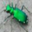
Label: beetle